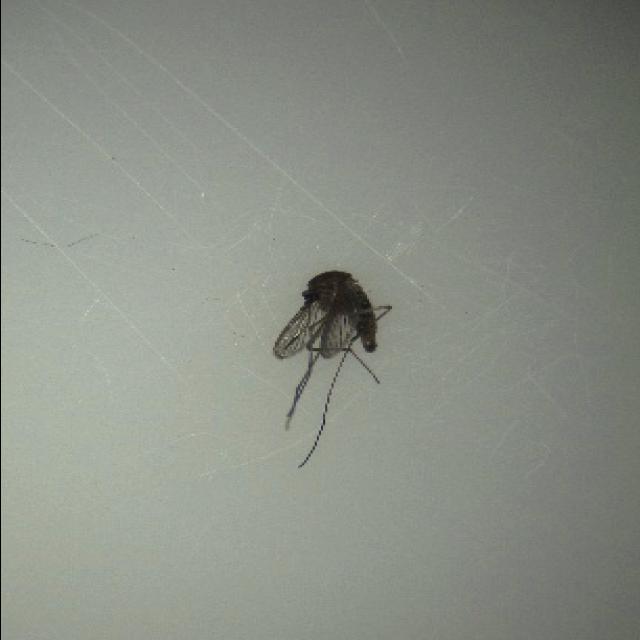
Species: culex_tritaeniorhynchus